Thomas Sherwin

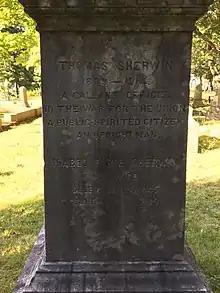
Detail of Thomas Sherwin's grave in the Old Village Cemetery

Thomas Sherwin (July 11, 1839 – December 19, 1914) was an American Civil War general and executive. He was the son of educator Thomas Sherwin, master of the English High School of Boston. The younger Sherwin taught in Dedham, Massachusetts before the war. He enlisted in the 22nd Massachusetts Volunteer Infantry in 1861 as a lieutenant.